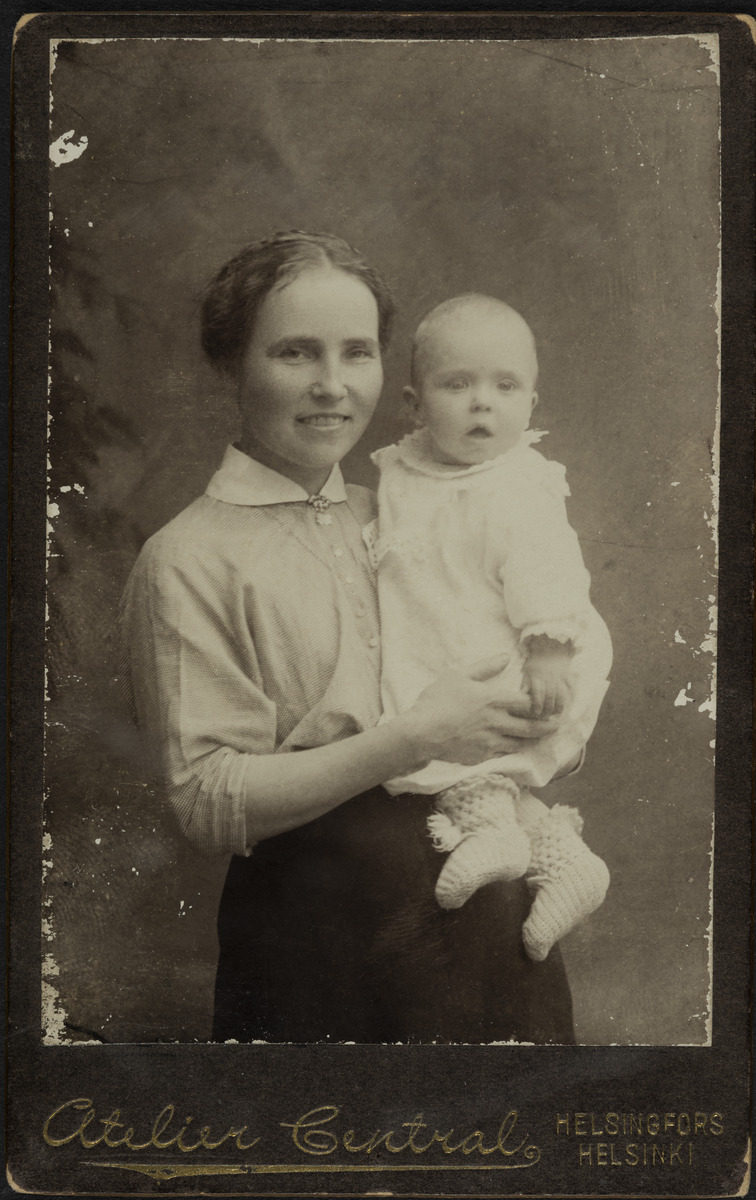
Justina (Stina) Rinne veljenpoikansa Olavi Harju sylissään valokuvaamossa
sisällön kuvaus: Justina (Stina) Rinne veljenpoikansa Olavi Harju sylissään valokuvaamossa. mustavalkoinen
Kuvaaja: Atelier Central, valokuvaaja
Ajankohta: kuvausaika 1915
Aiheet: Harju, Olavi, Rinne, Justina, lapset, vauvat, pojat, pukuhistoria, sukat, neuletyöt, naisten vaatteet, lasten vaatteet